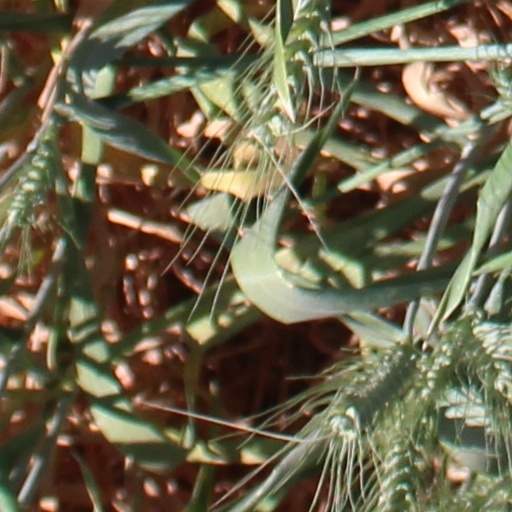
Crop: wheat